Australian king parrot

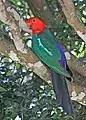
Male showing extensive blue rump

Adults of both sexes are about 43 cm (17 in) in length, including the long, broad tail. The adult male has a red head, breast, and lower undersides, with a blue band on the back of the neck between the red above and green on the back, the wings are green and each has a pale green shoulder band, the tail is green, and the rump is blue. The male has a reddish-orange upper mandible with a black tip, a black lower mandible with an orange base, and yellow irises. The plumage of the female is very different from the male having a green head and breast, a grey beak, and the pale shoulder band is small or absent. Juveniles of both sexes have brown irises and a yellowish beak, and otherwise resemble the female.